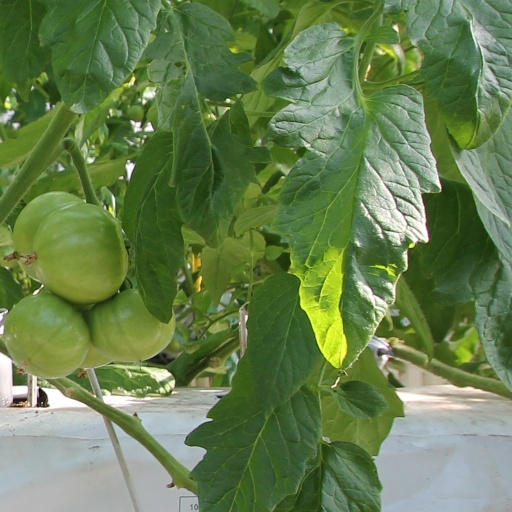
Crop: tomato